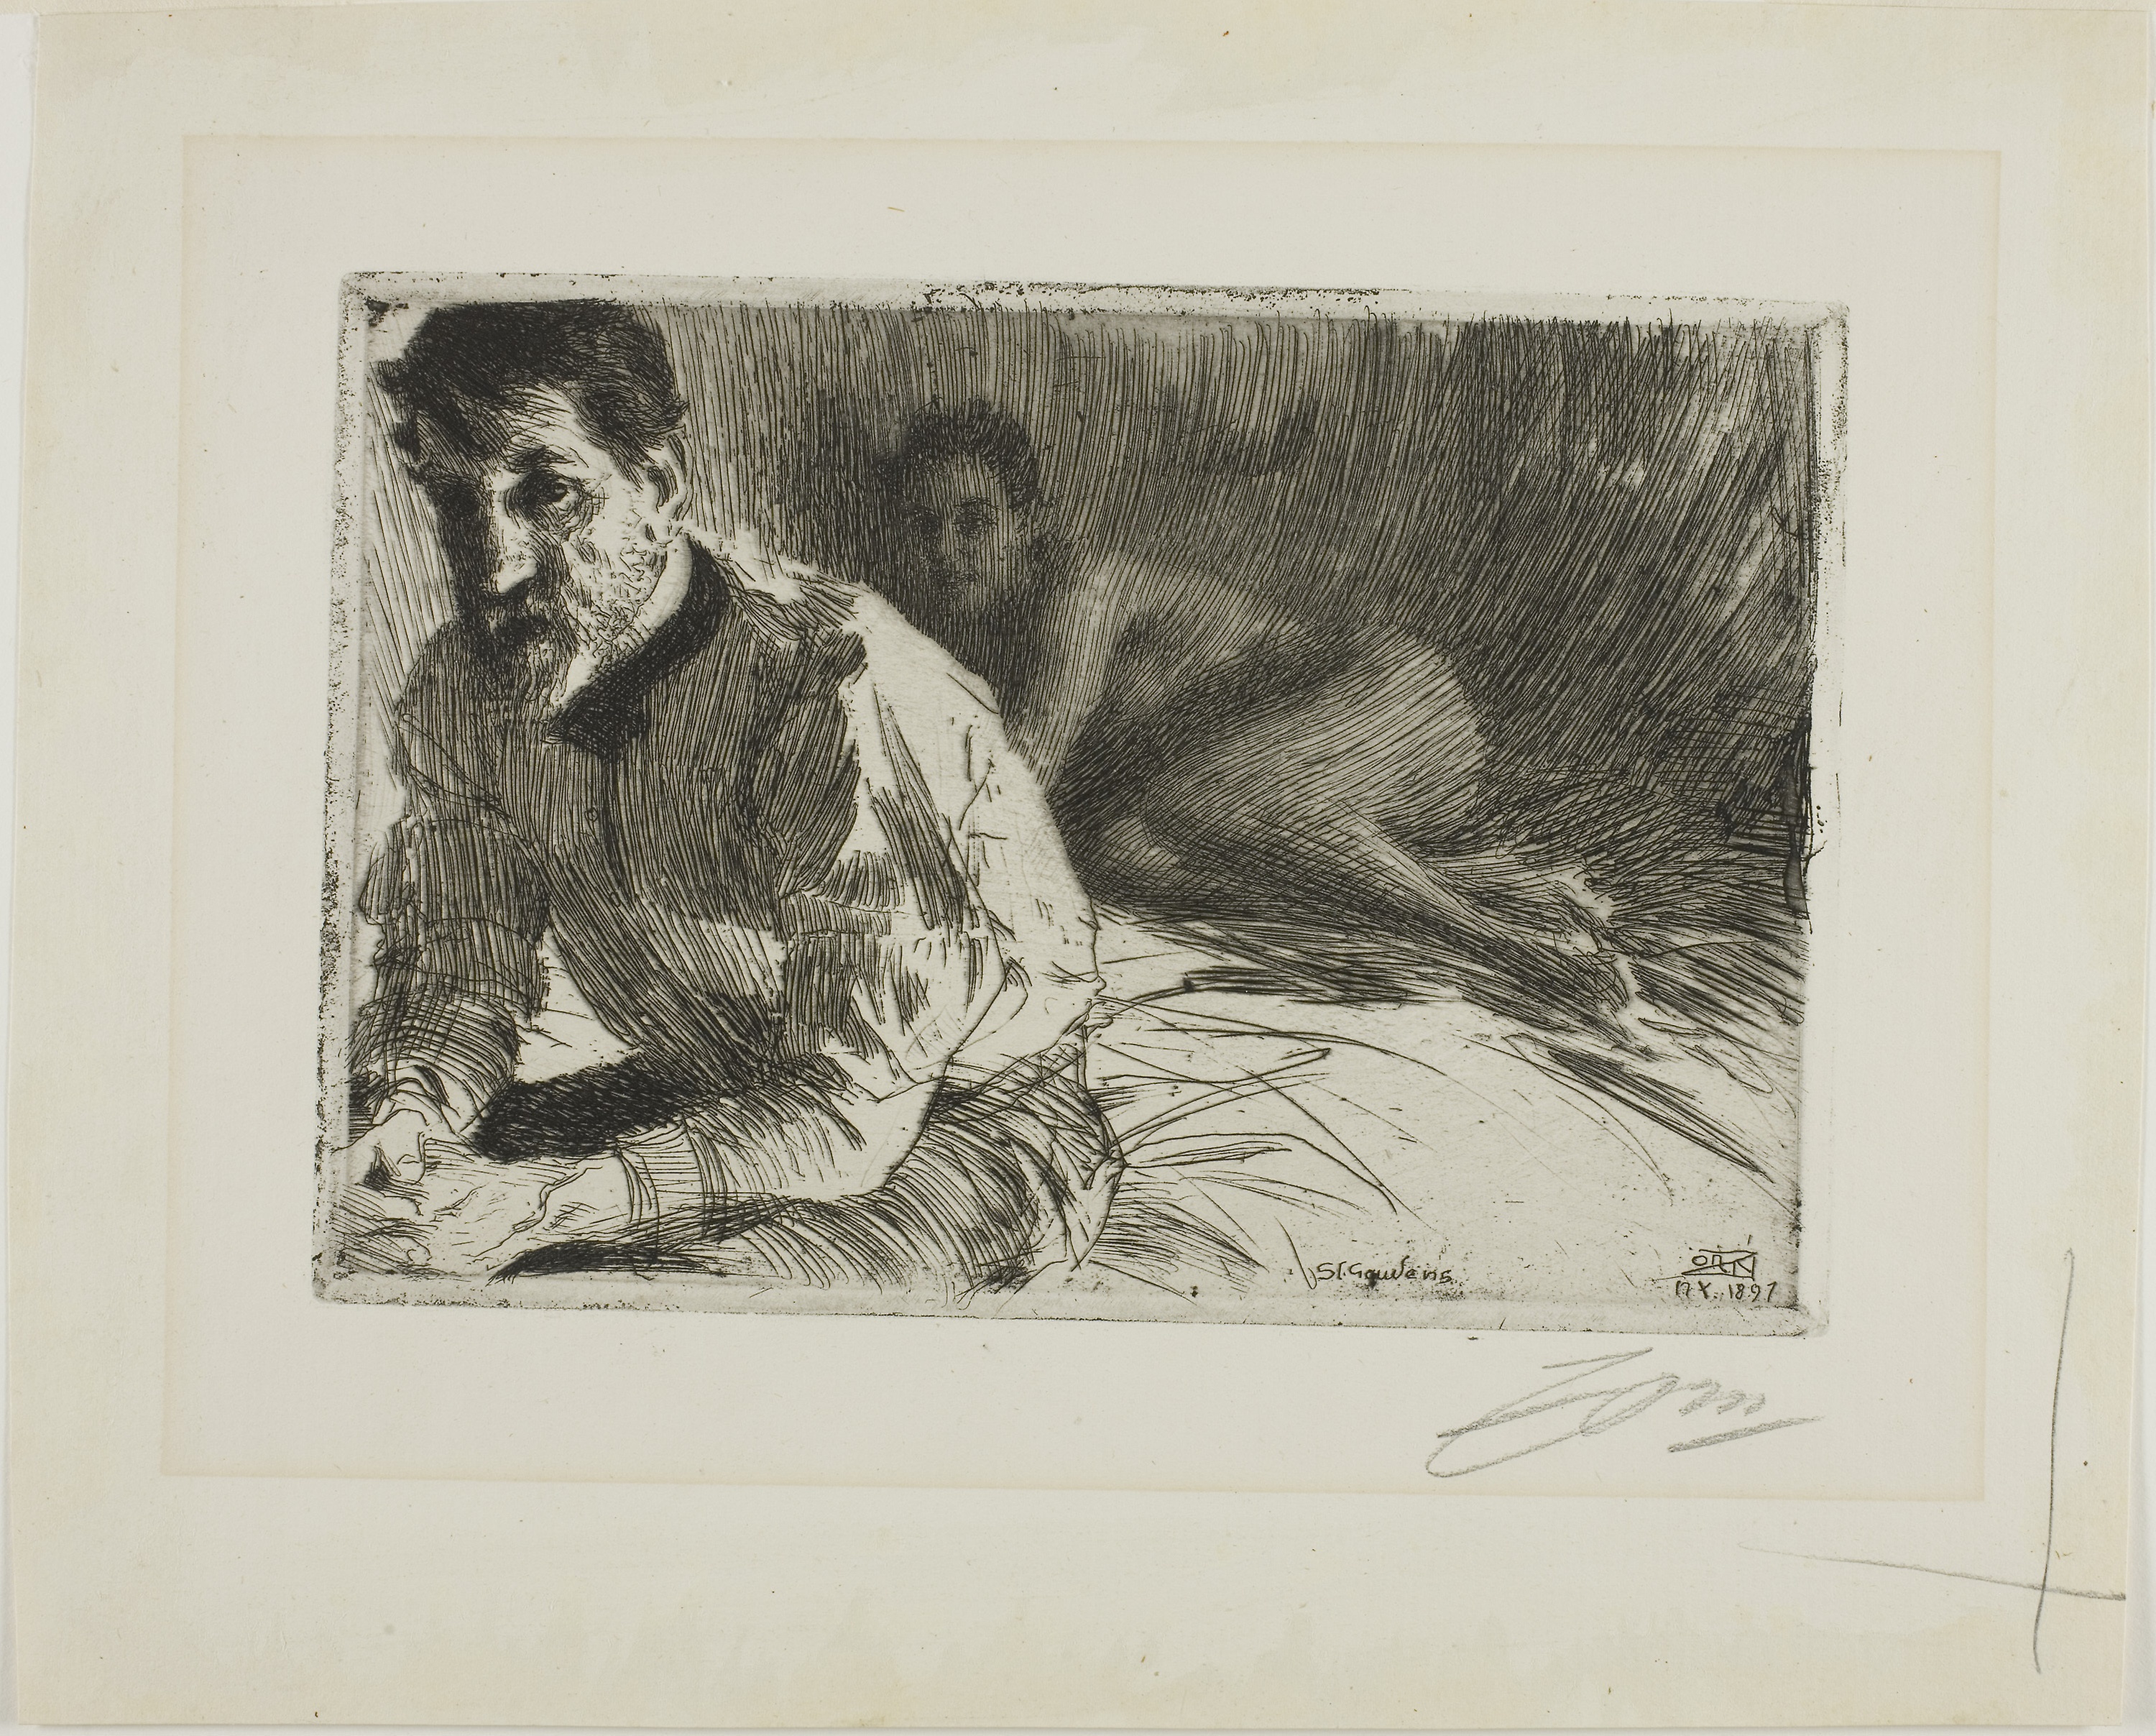
art, mammal, modern art, fauna, picture frame, drawing, portrait, painting, figure drawing, artwork, visual arts, printmaking, self portrait, illustration, art gallery